Medieval art

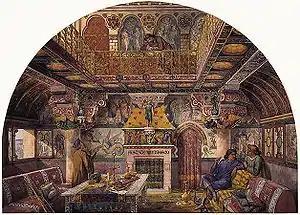
William Burges' design for the Summer Smoking Room at Cardiff Castle, 1860s.

The book of hours, a type of manuscript normally owned by laymen, or even more often, laywomen, became the type of manuscript most often heavily illustrated from the 14th century onwards, and also by this period, the lead in producing miniatures had passed to lay artists, also very often women. In the most important centres of illumination, Paris and in the 15th century the cities of Flanders, there were large workshops, exporting to other parts of Europe. Other forms of art, such as small ivory reliefs, stained glass, tapestries and Nottingham alabasters (cheap carved panels for altarpieces) were produced in similar conditions, and artists and craftsmen in cities were usually covered by the guild system—the goldsmith's guild was typically among the richest in a city, and painters were members of a special Guild of St Luke in many places.